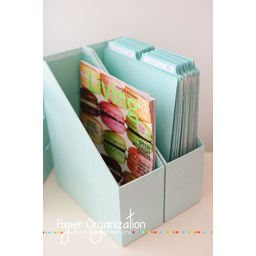
Label: paper